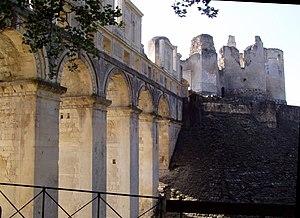
photographie du pont galerie du château de fr:Fère-en-Tardenois, prise par Belgavoxle 17 octobre 2006.
Fère-en-Tardenois est une commune française située dans le département de l'Aisne, en région Hauts-de-France.